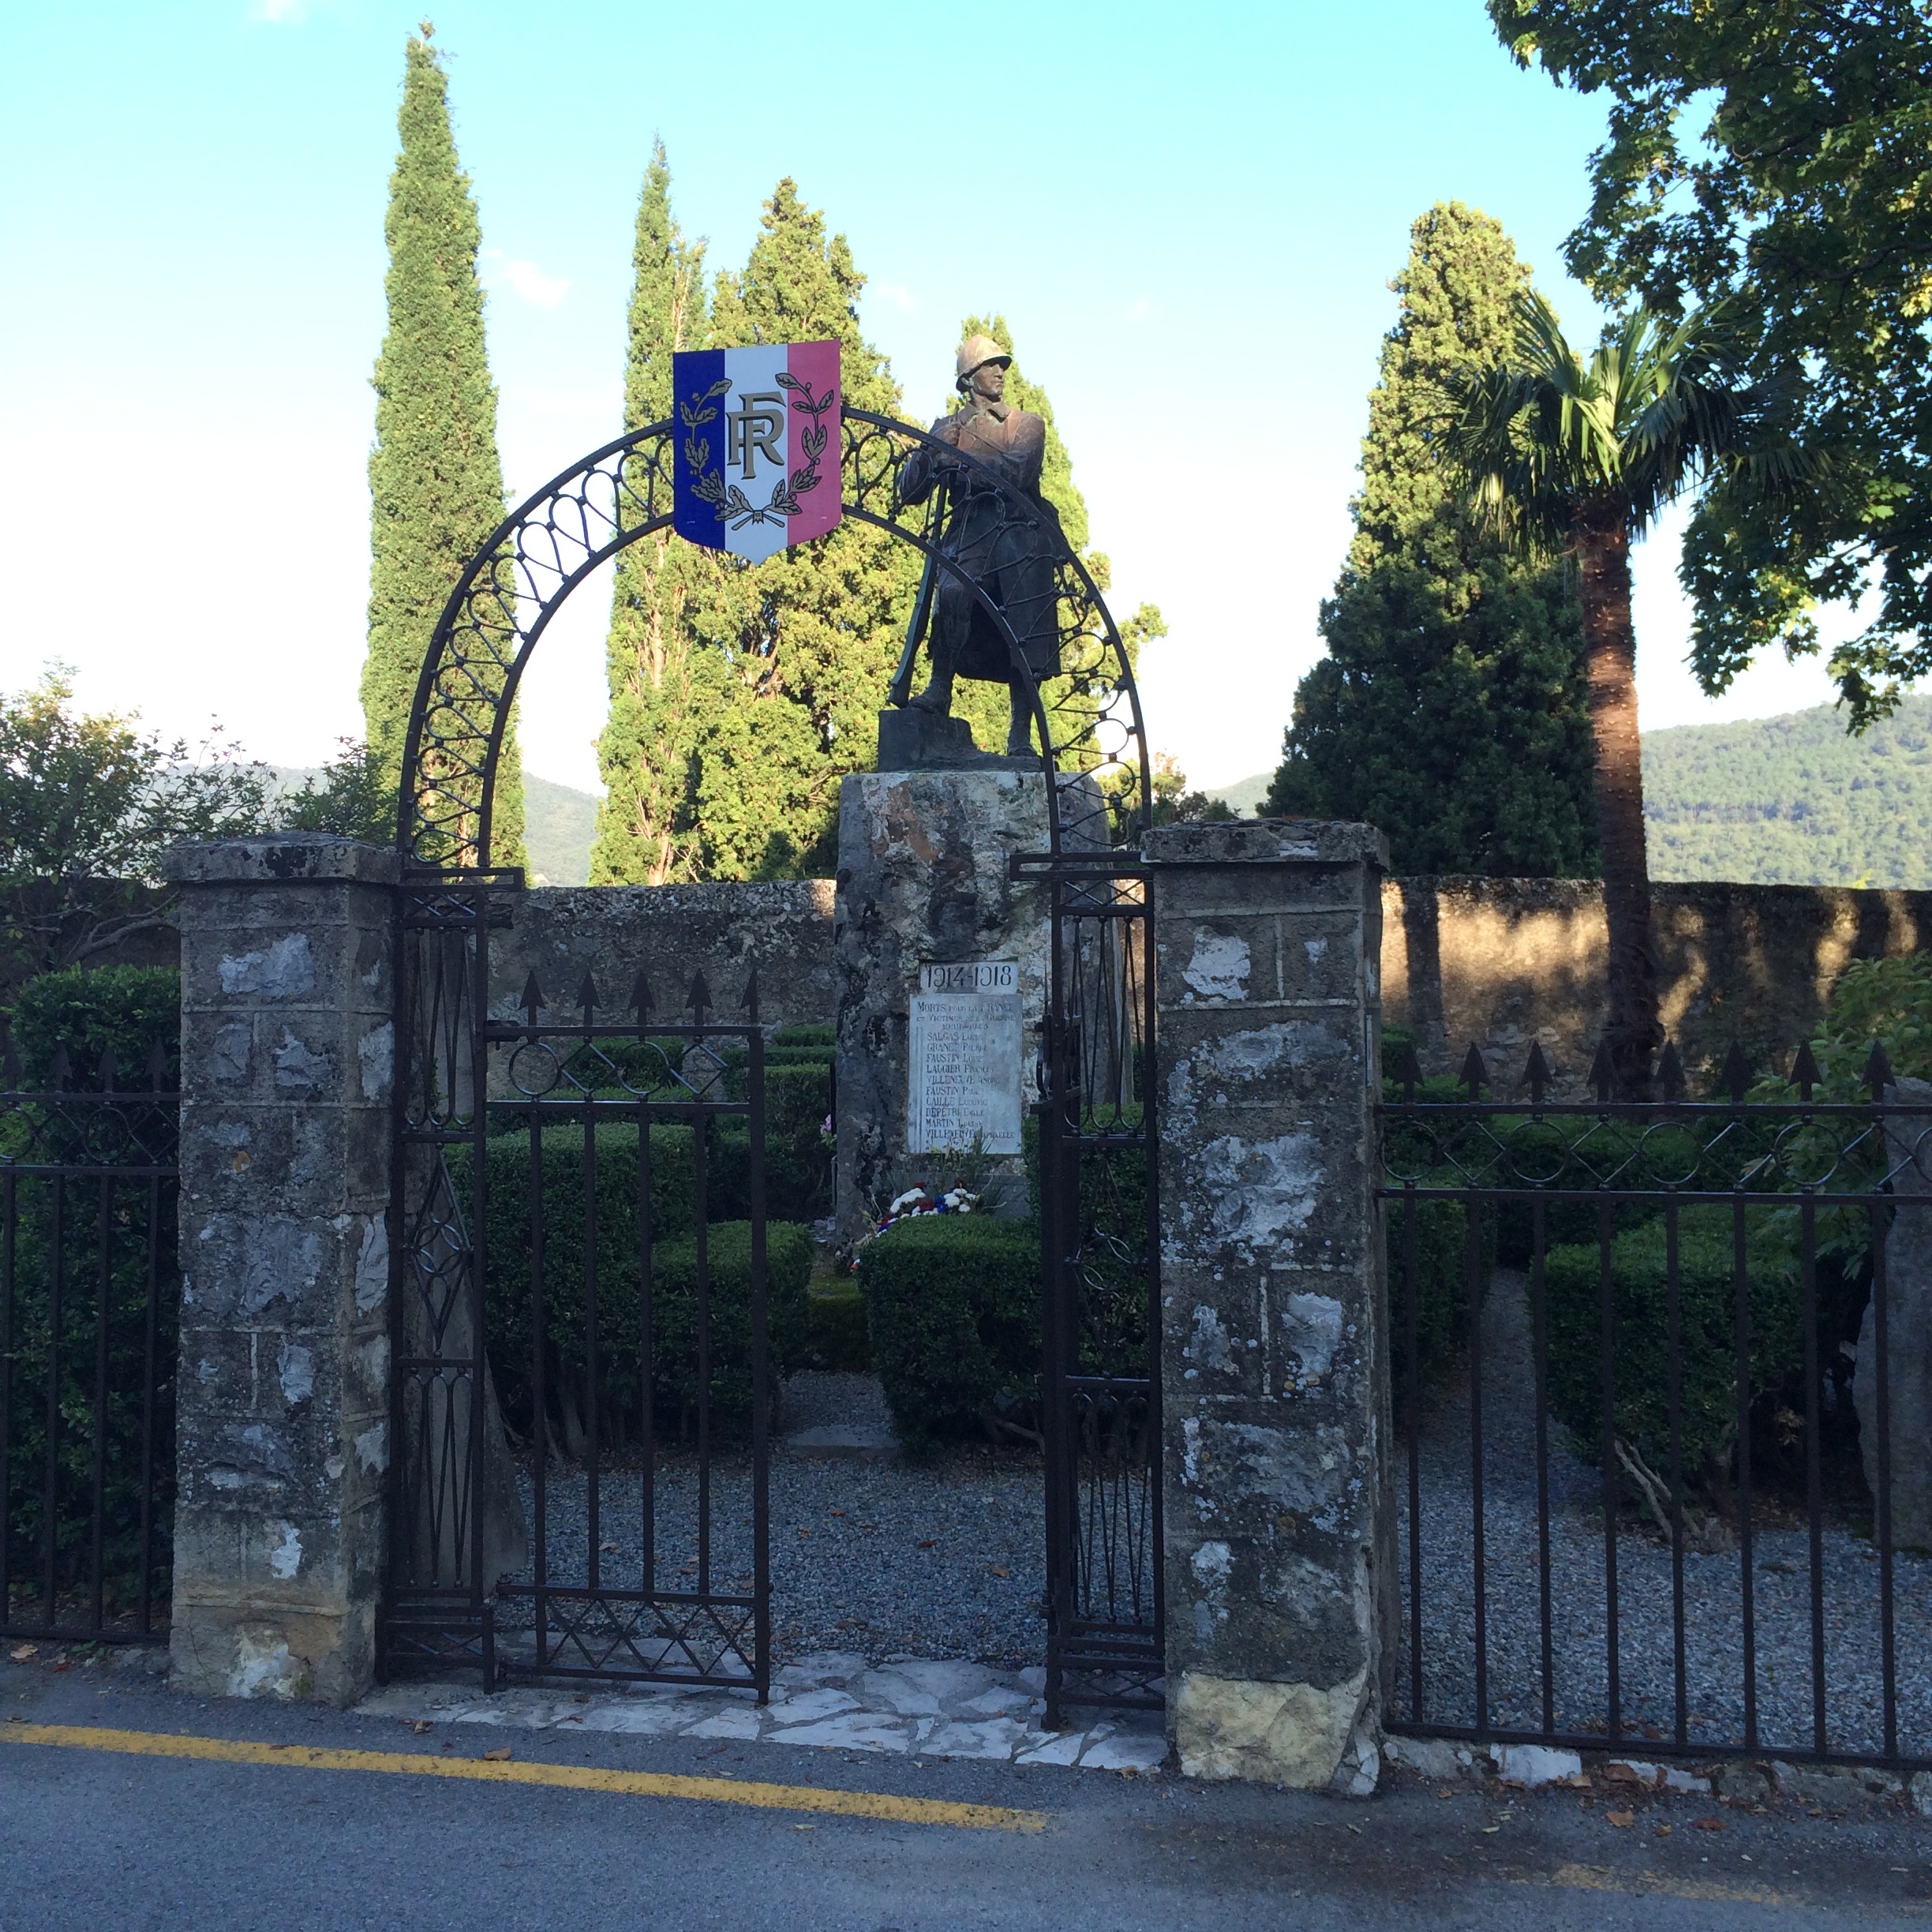
fence, monument, france, statue, soldier, park, garden, gate, grind, memorial, shrine, historical, input